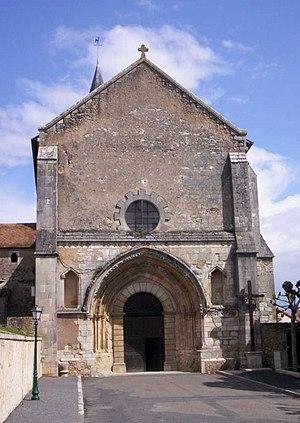
Cet article recense une partie des monuments historiques de la Vienne, en France.